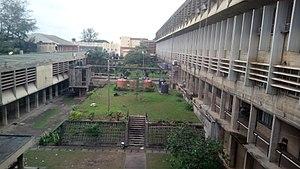
L'université de Lagos est une université fédérale située à Lagos à l'ouest du Nigeria.